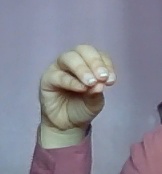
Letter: ha